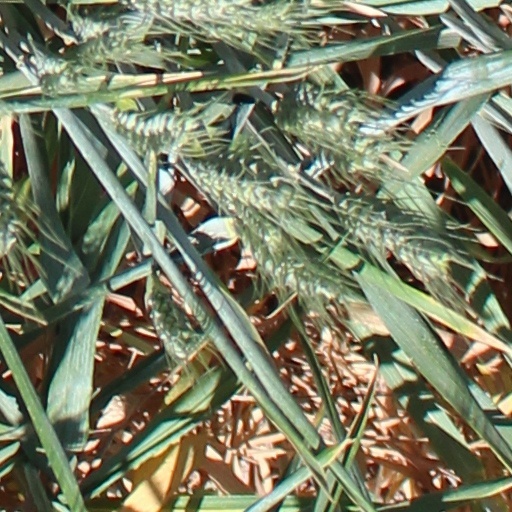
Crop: wheat